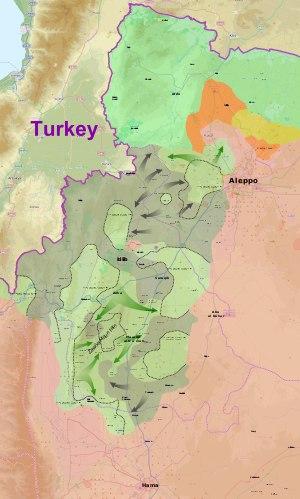
Les combats de la poche d'Idleb ont lieu du 19 février au 24 avril 2018 lors de la guerre civile syrienne.